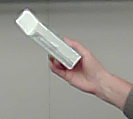
Product: dove_soap